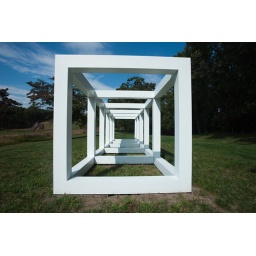
seen in some arty book before coffee table